Hospital Británico de Buenos Aires

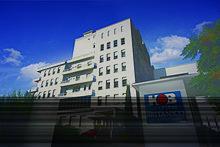

Hospital Británico de Buenos Aires is a hospital in Buenos Aires, Argentina.